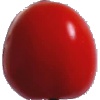
Label: Tomato 4